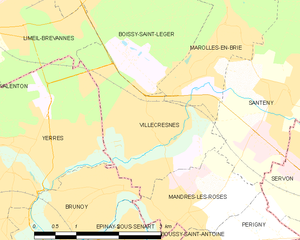
Carte des communes françaises Villecresnes